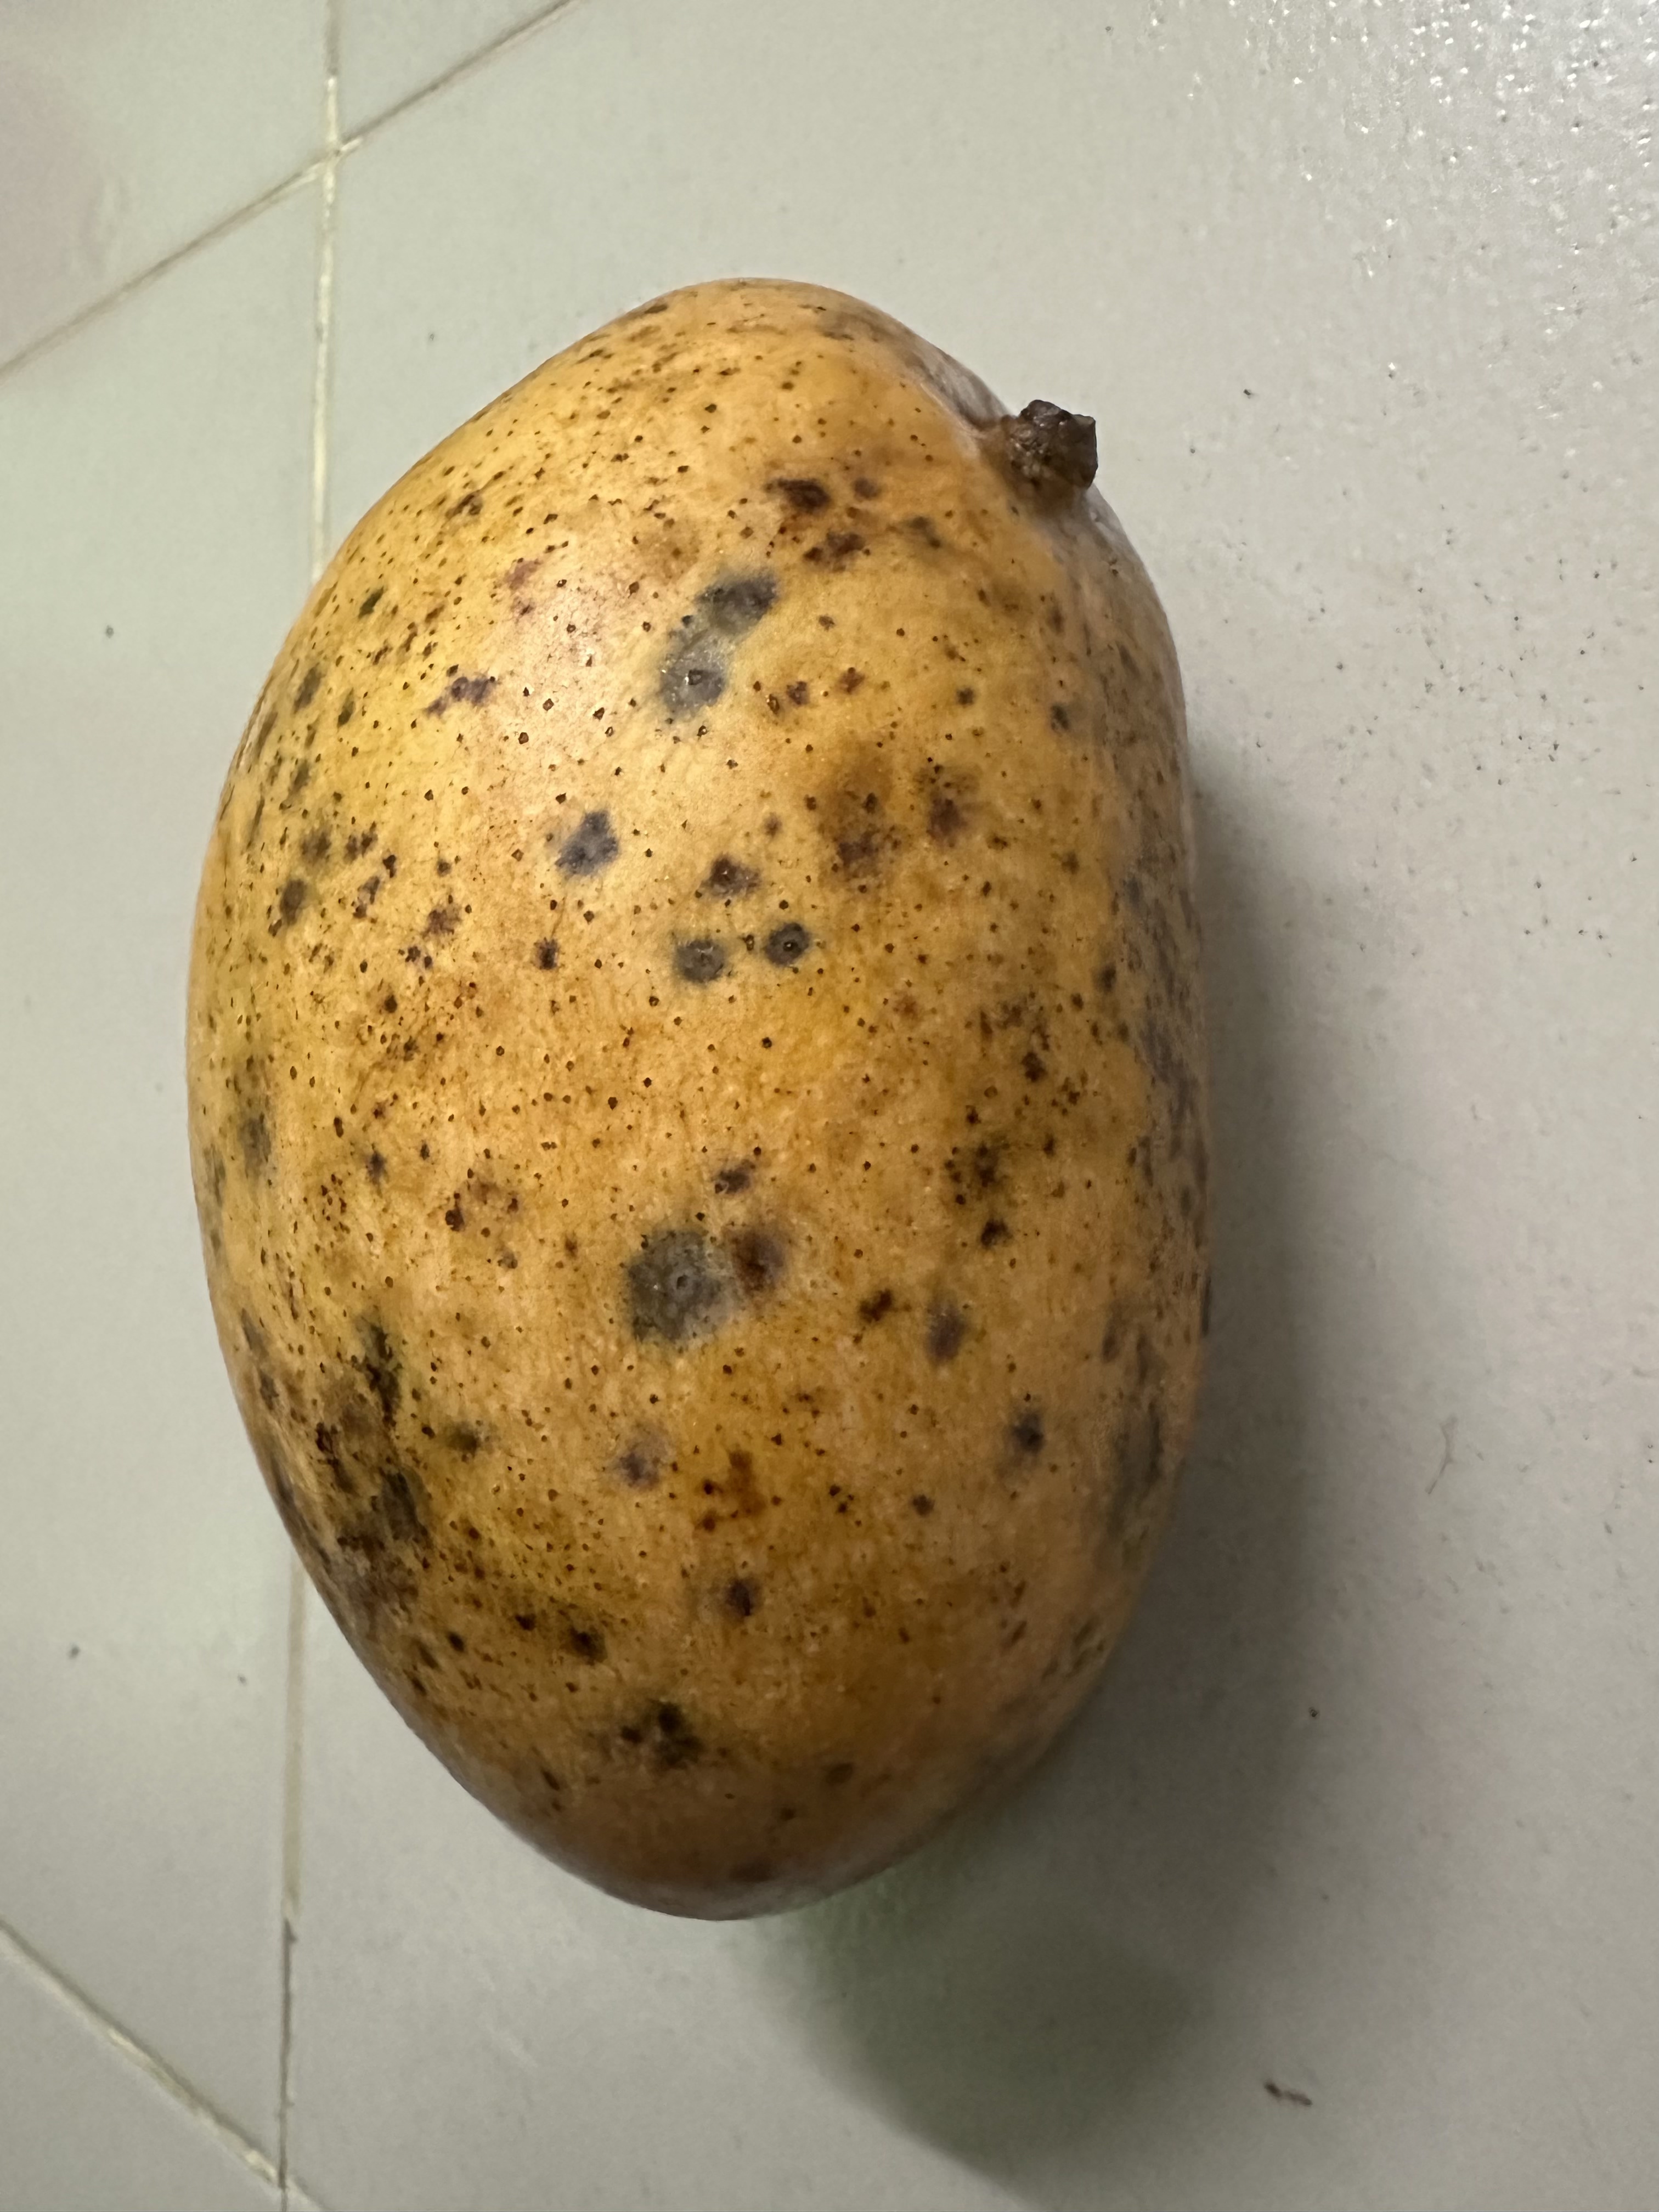
Mango variety: Mollika